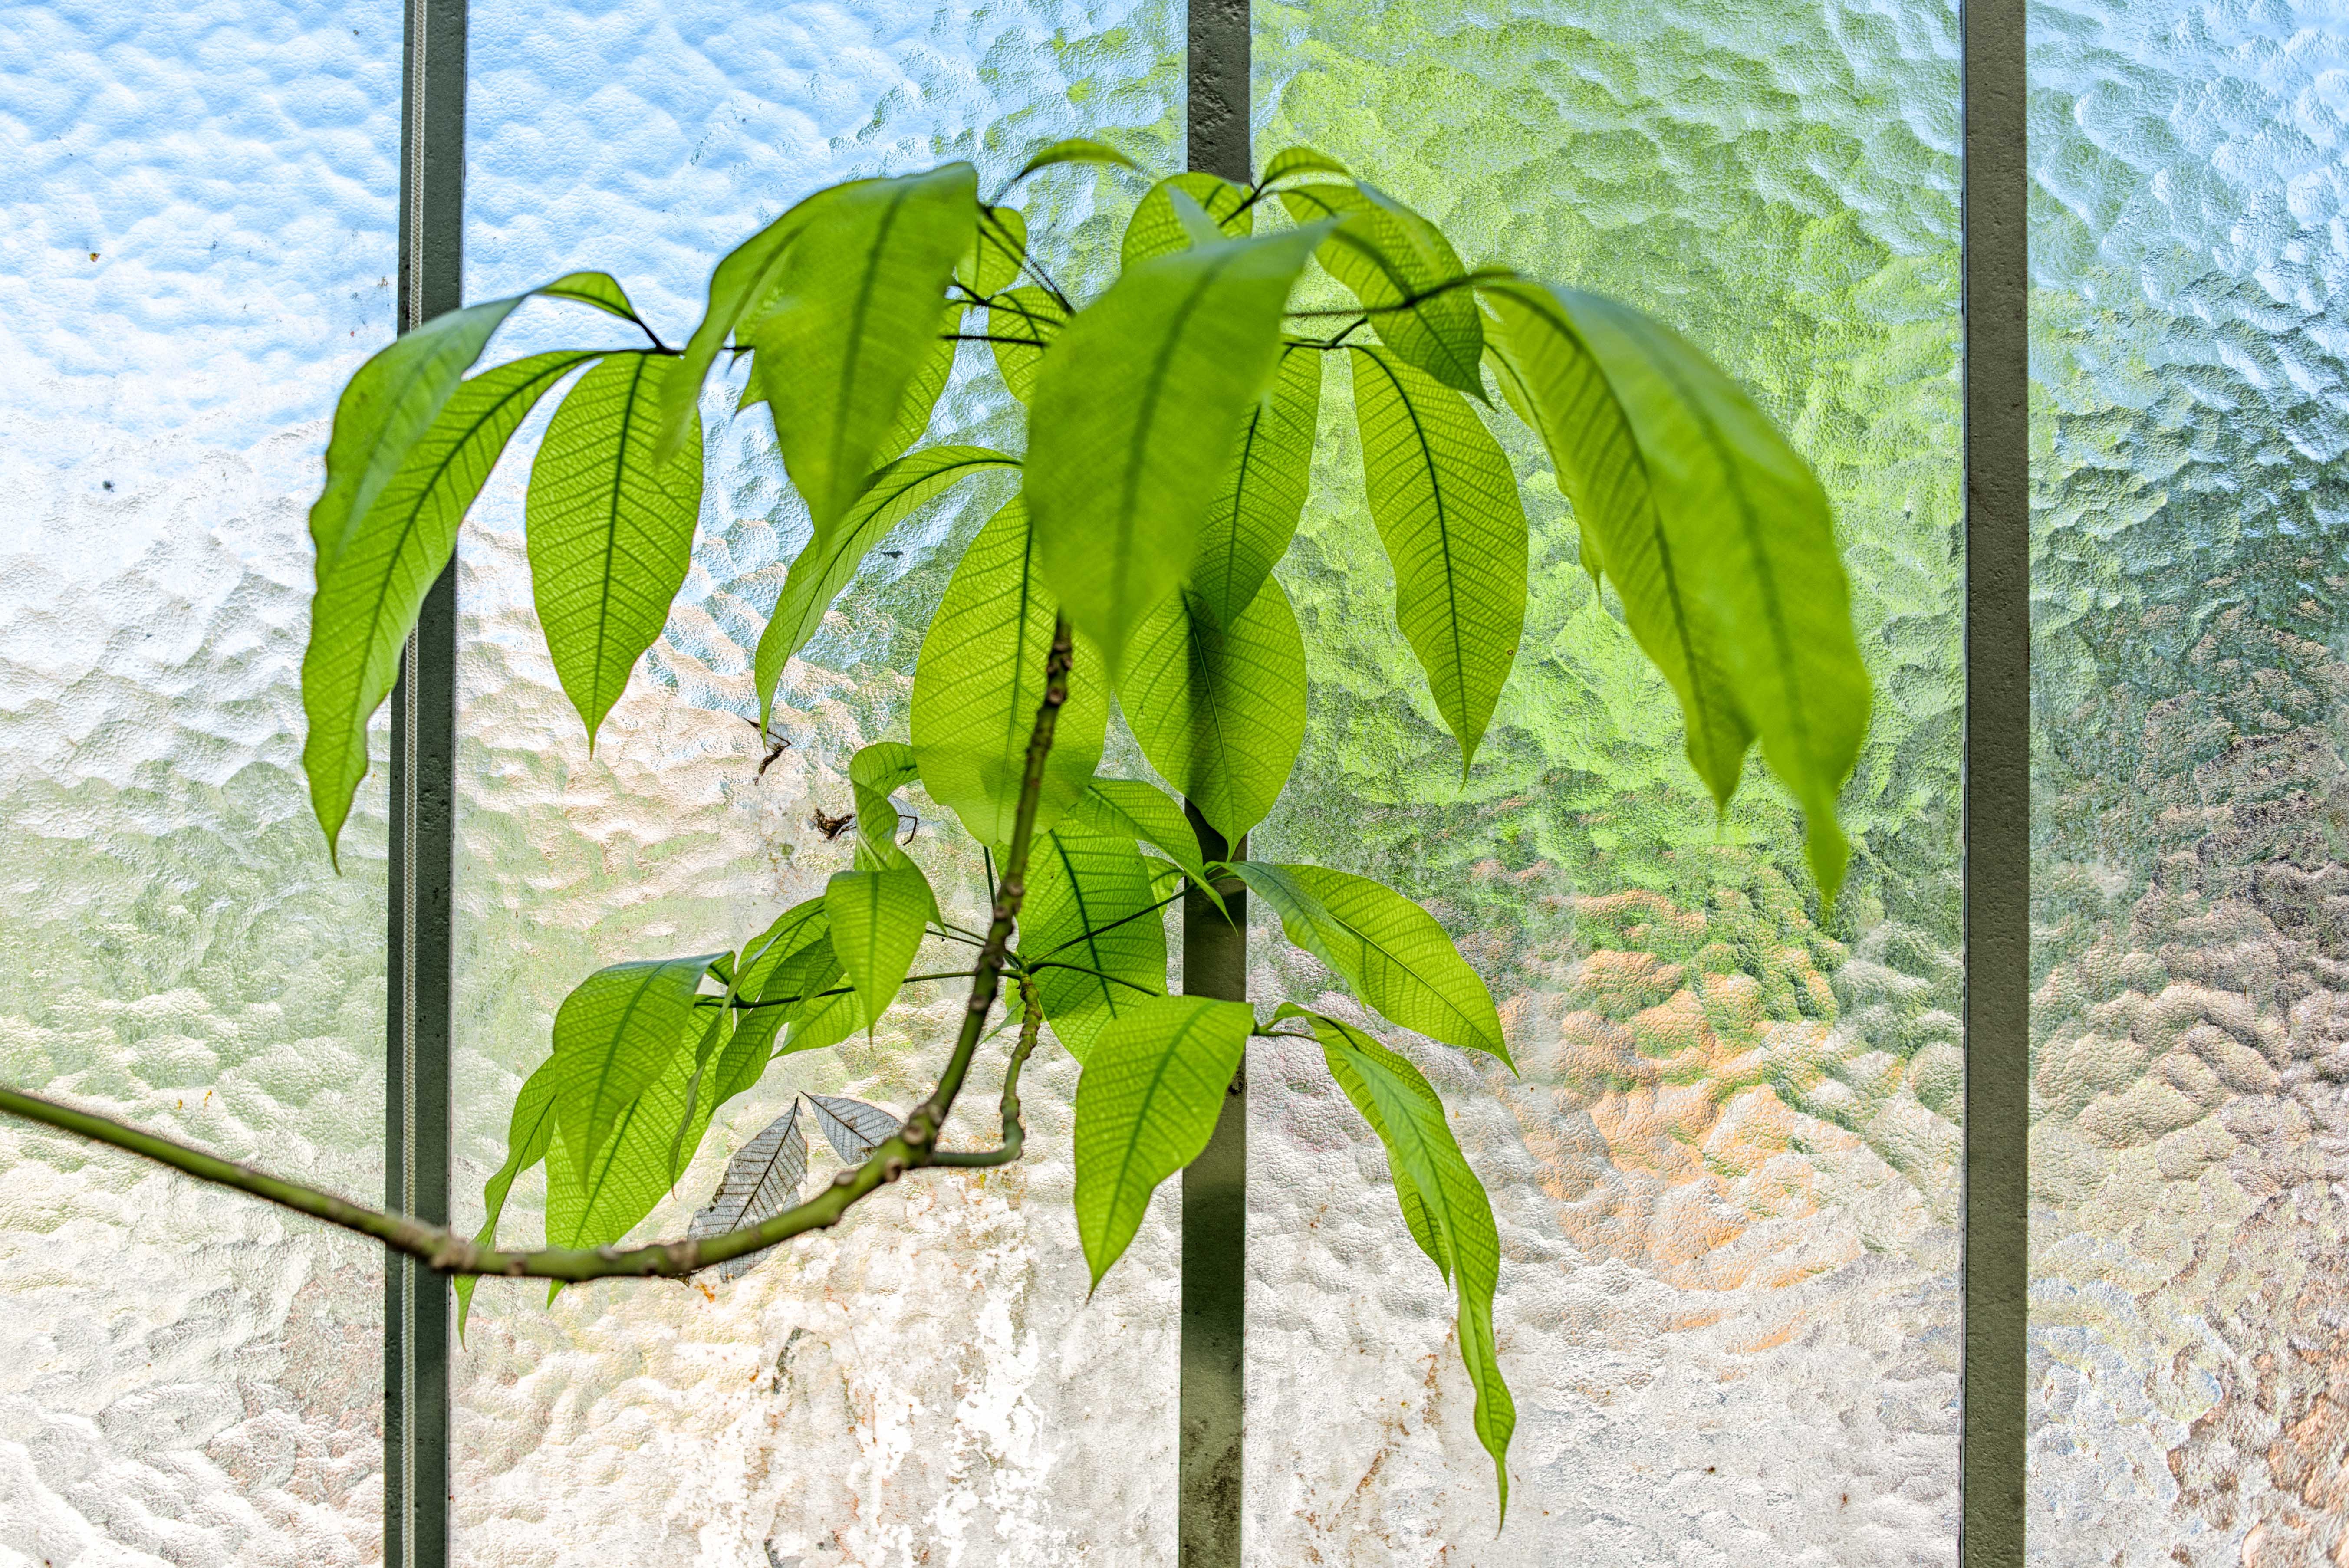
tree, branch, plant, leaf, flower, food, green, produce, vegetable, botany, flora, flowering plant, plant stem, land plant